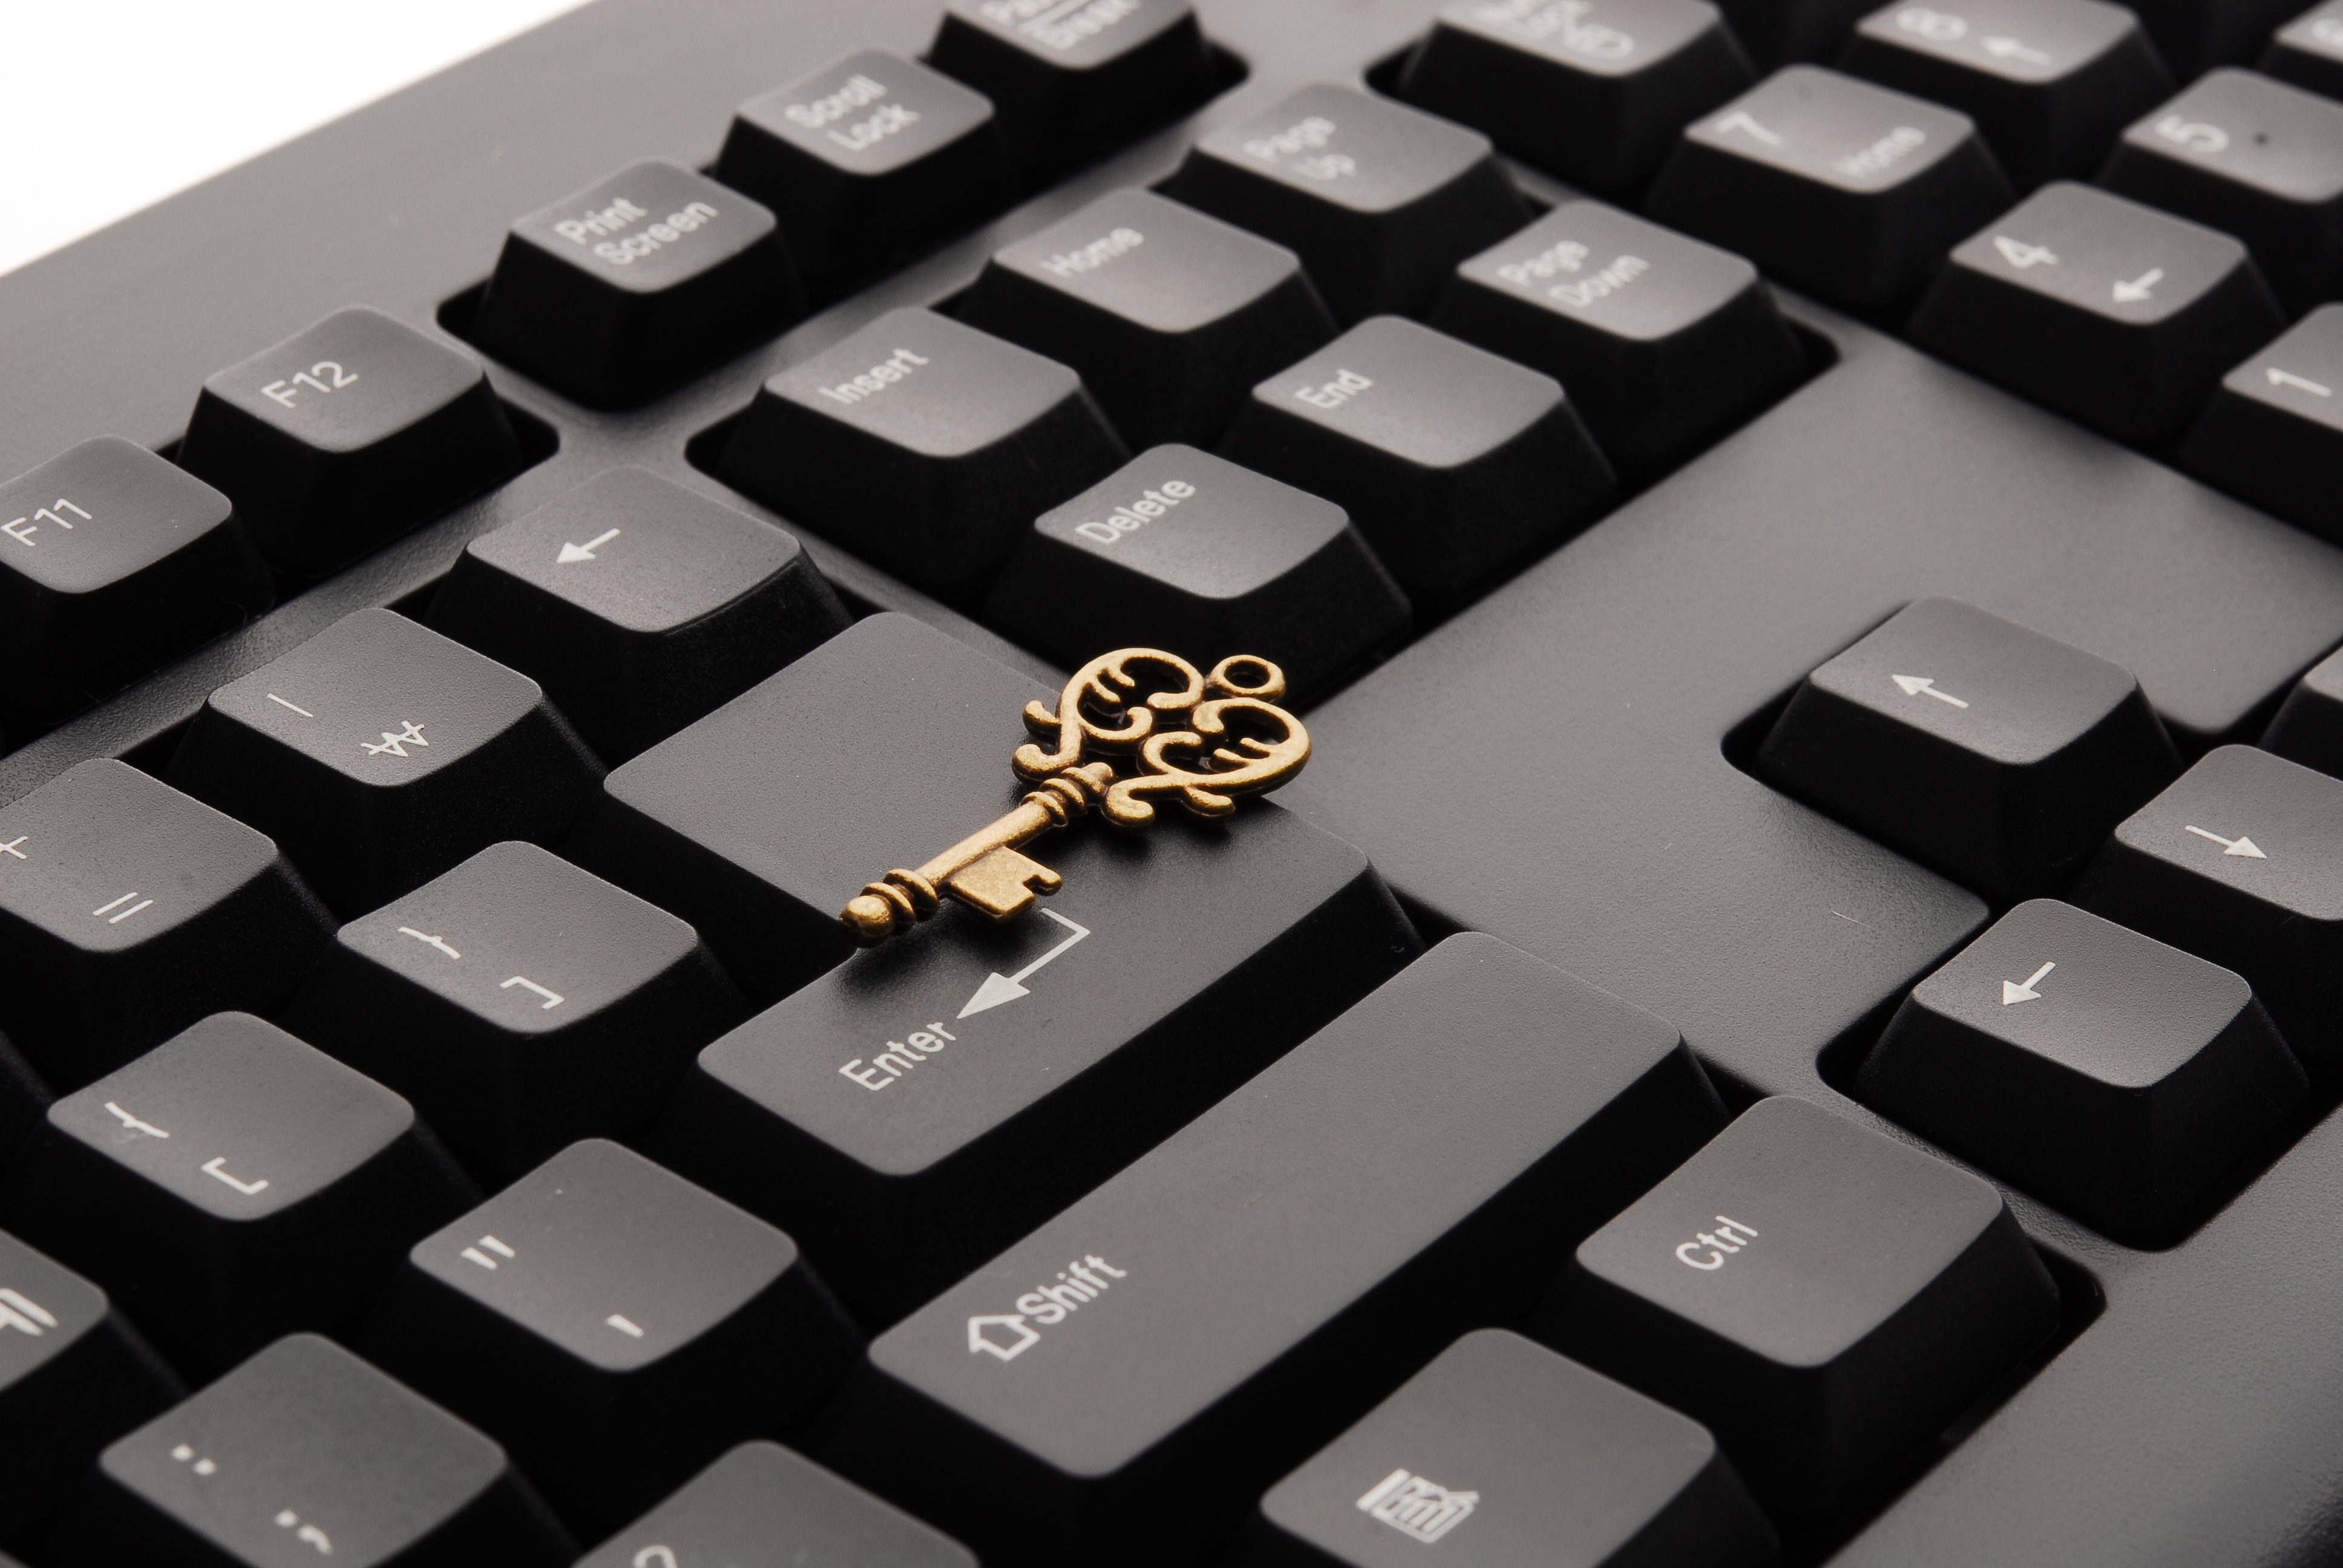
computer, keyboard, technology, number, key, black, monochrome, font, multimedia, success, online, computer keyboard, numeric keypad, electronic device, musical keyboard, computer component, electronic keyboard, the business